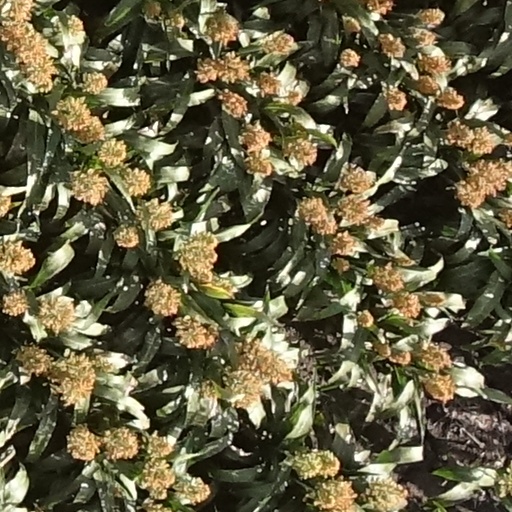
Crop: sorghum